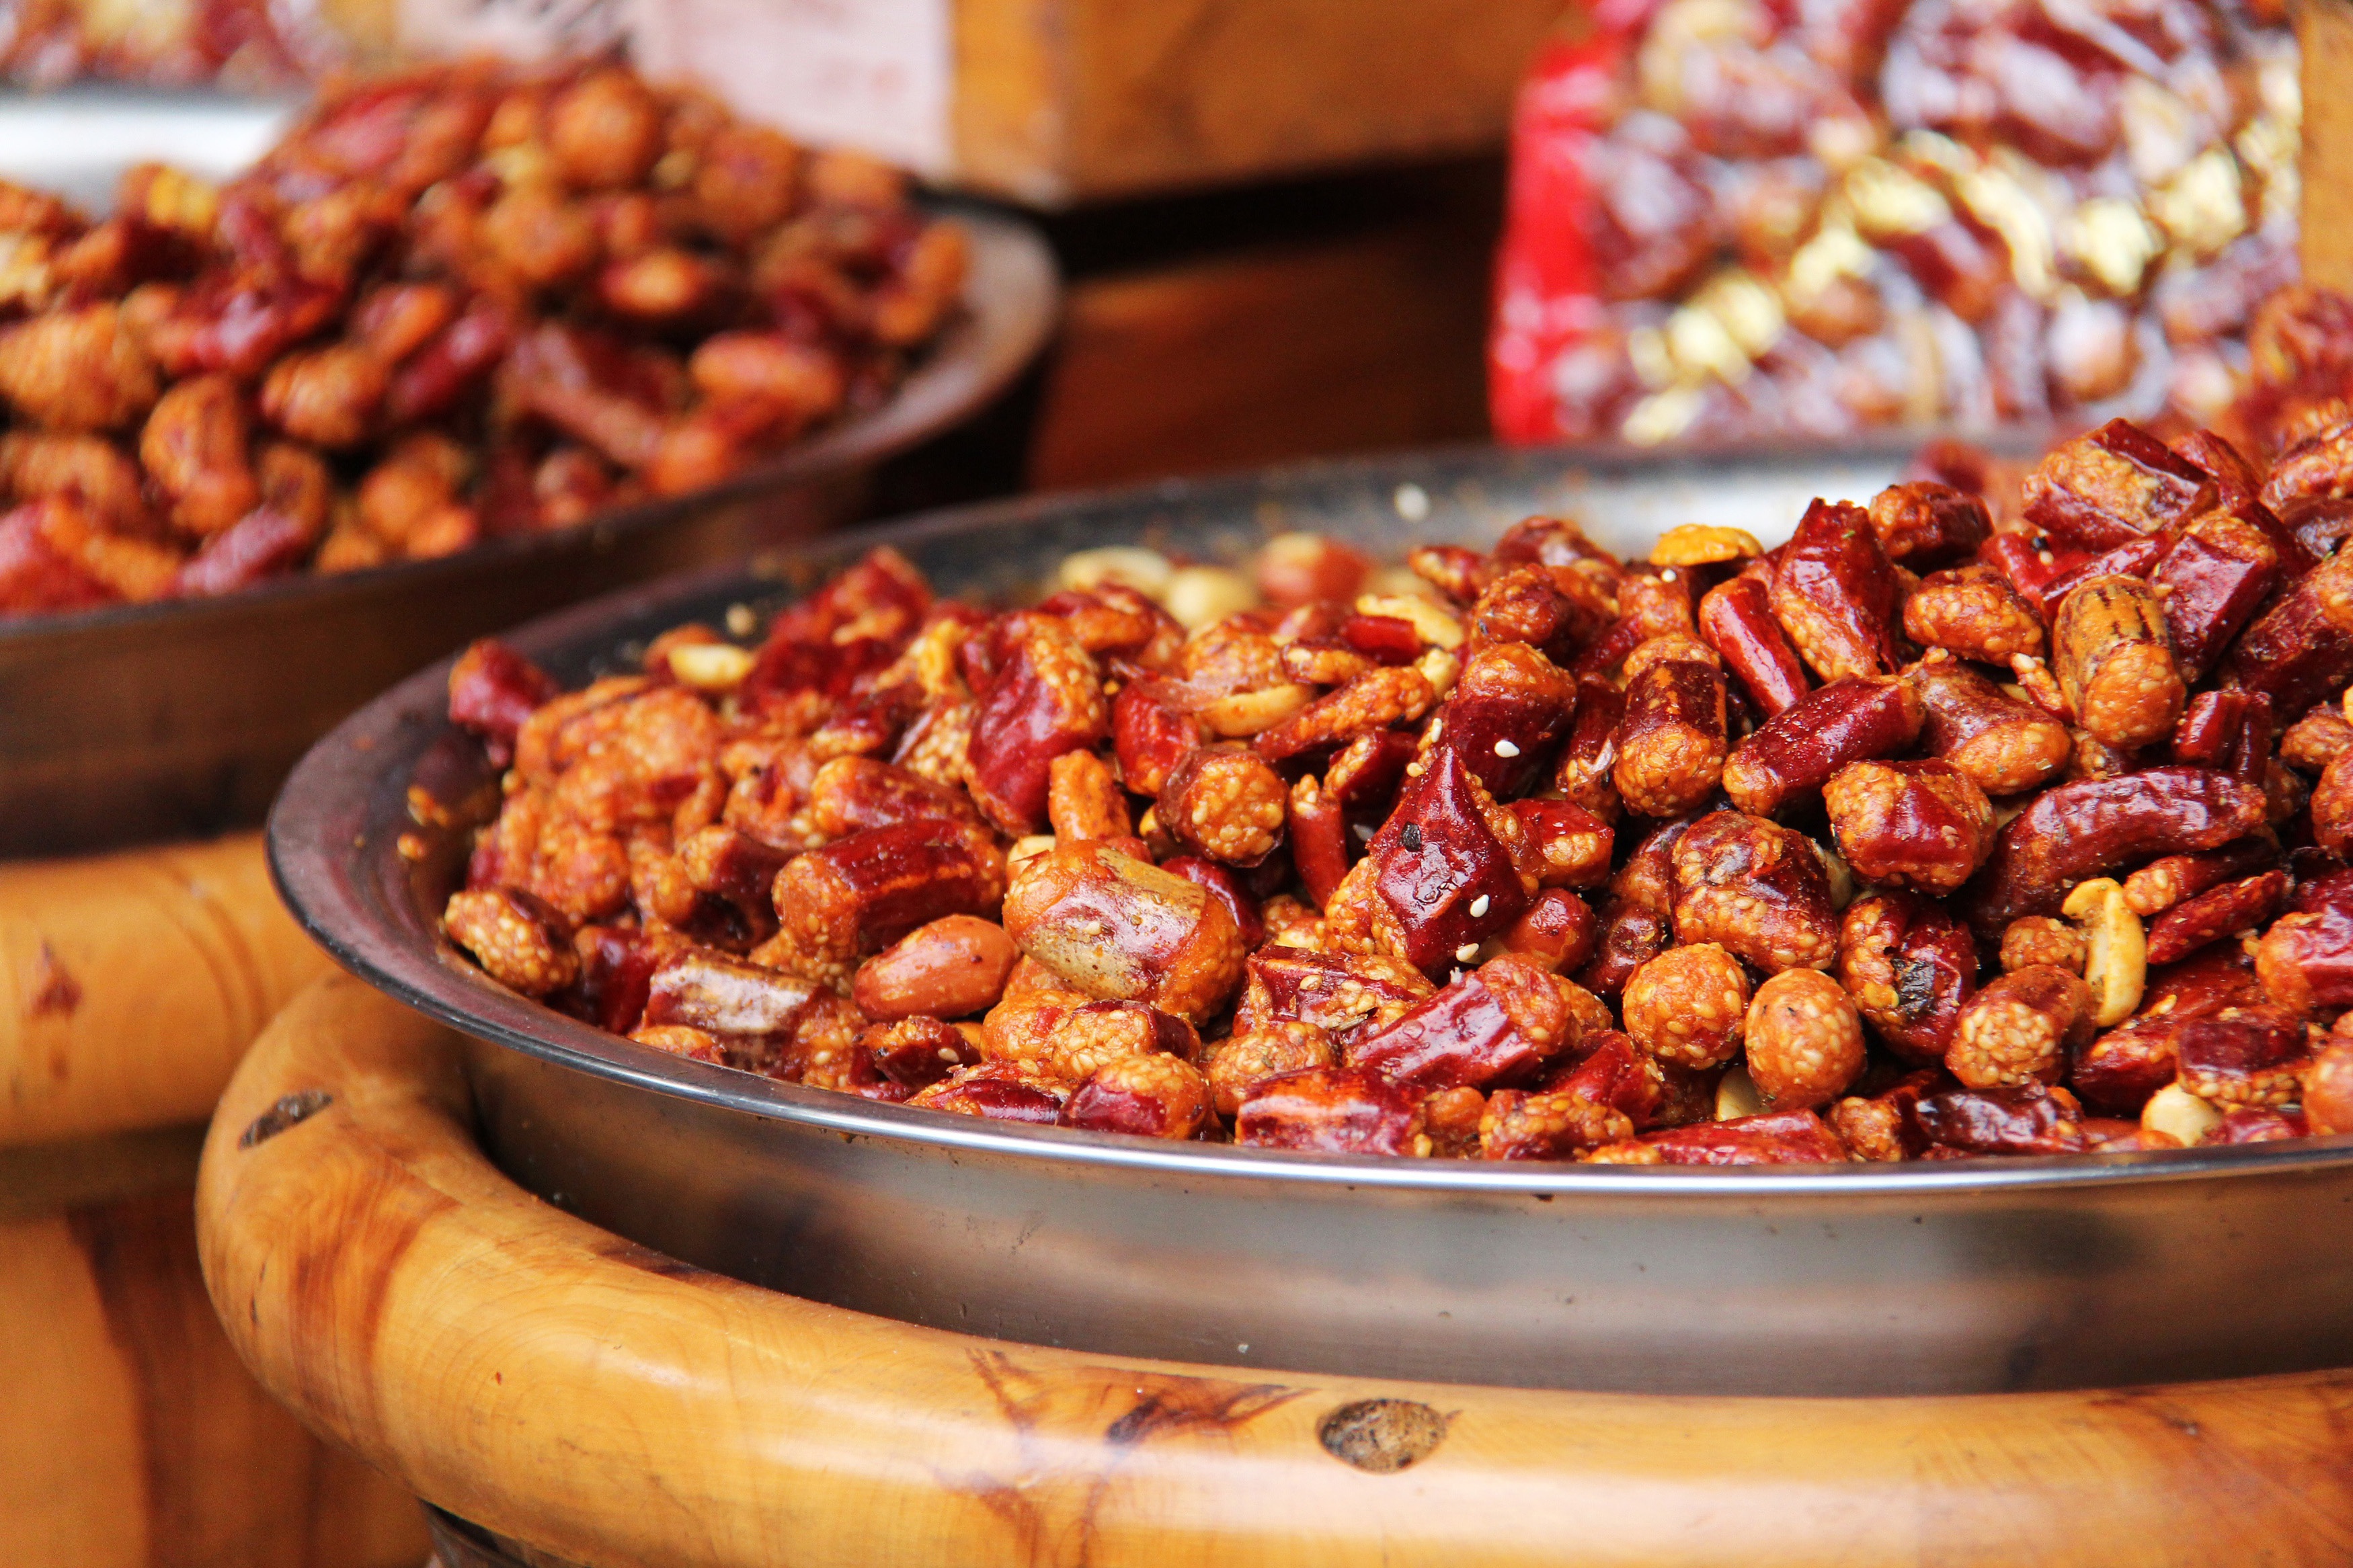
dish, food, cuisine, ingredient, produce, recipe, nut, snack, plant, superfood, stuffing